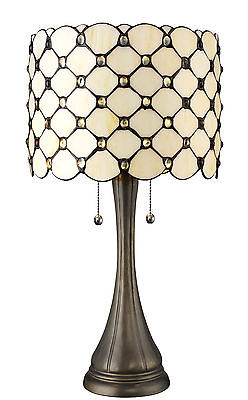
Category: lamp